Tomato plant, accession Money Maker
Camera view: horizontal (90 deg, fisheye); turntable rotation: 210 degrees
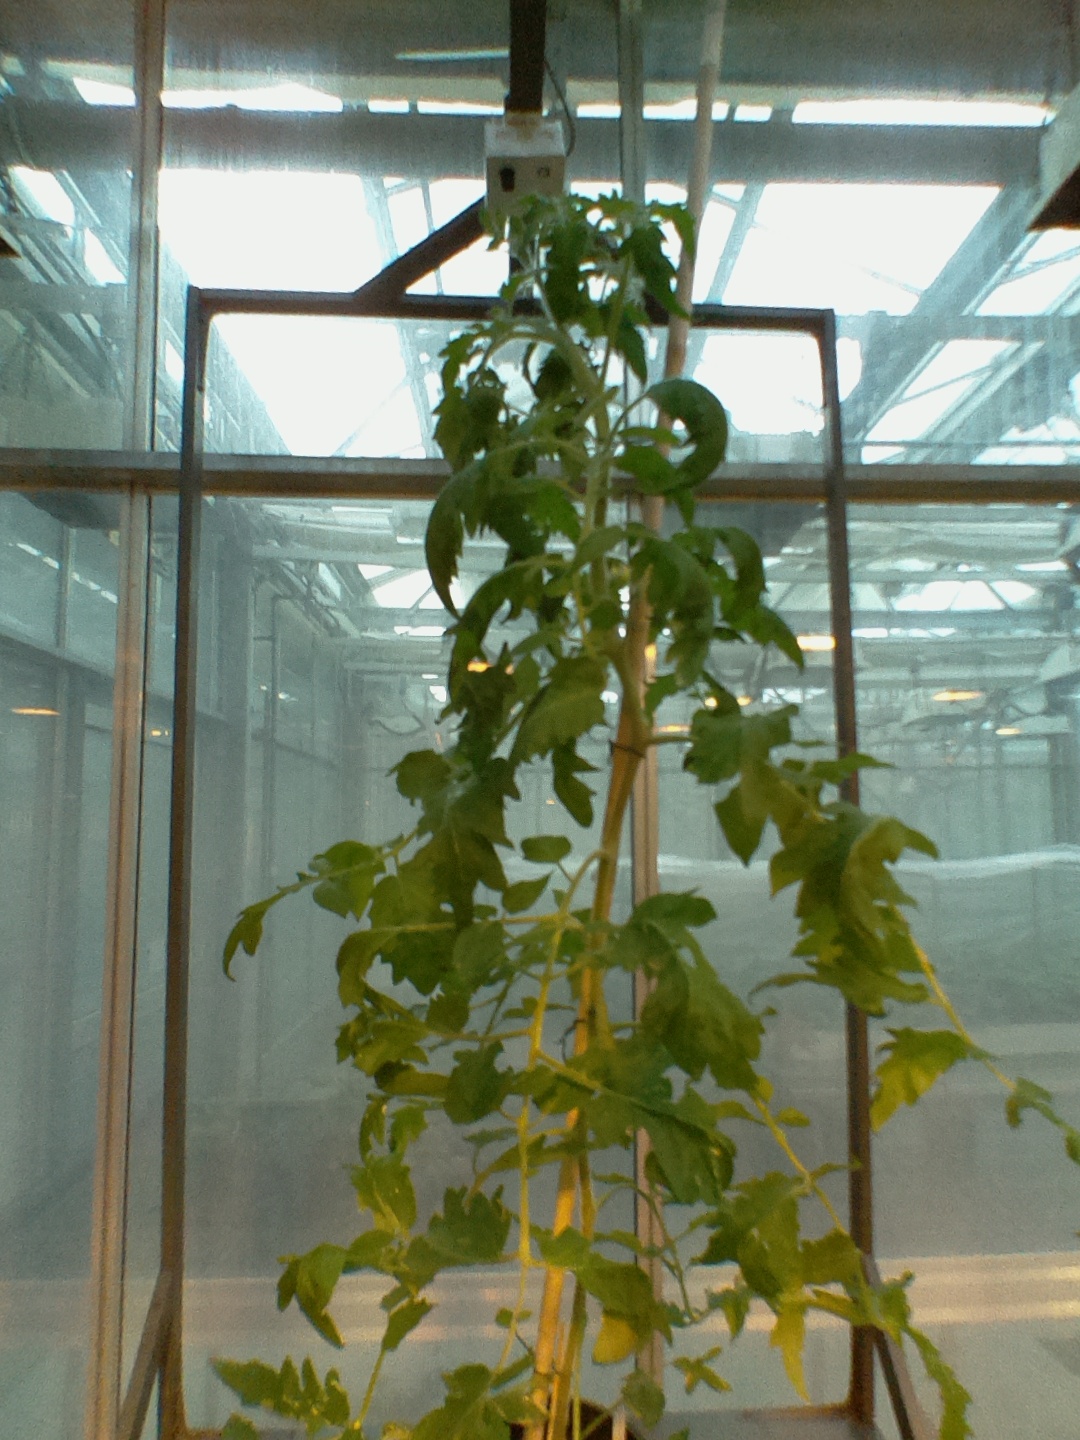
BBCH growth stage 61: 10%-20% of flowers open